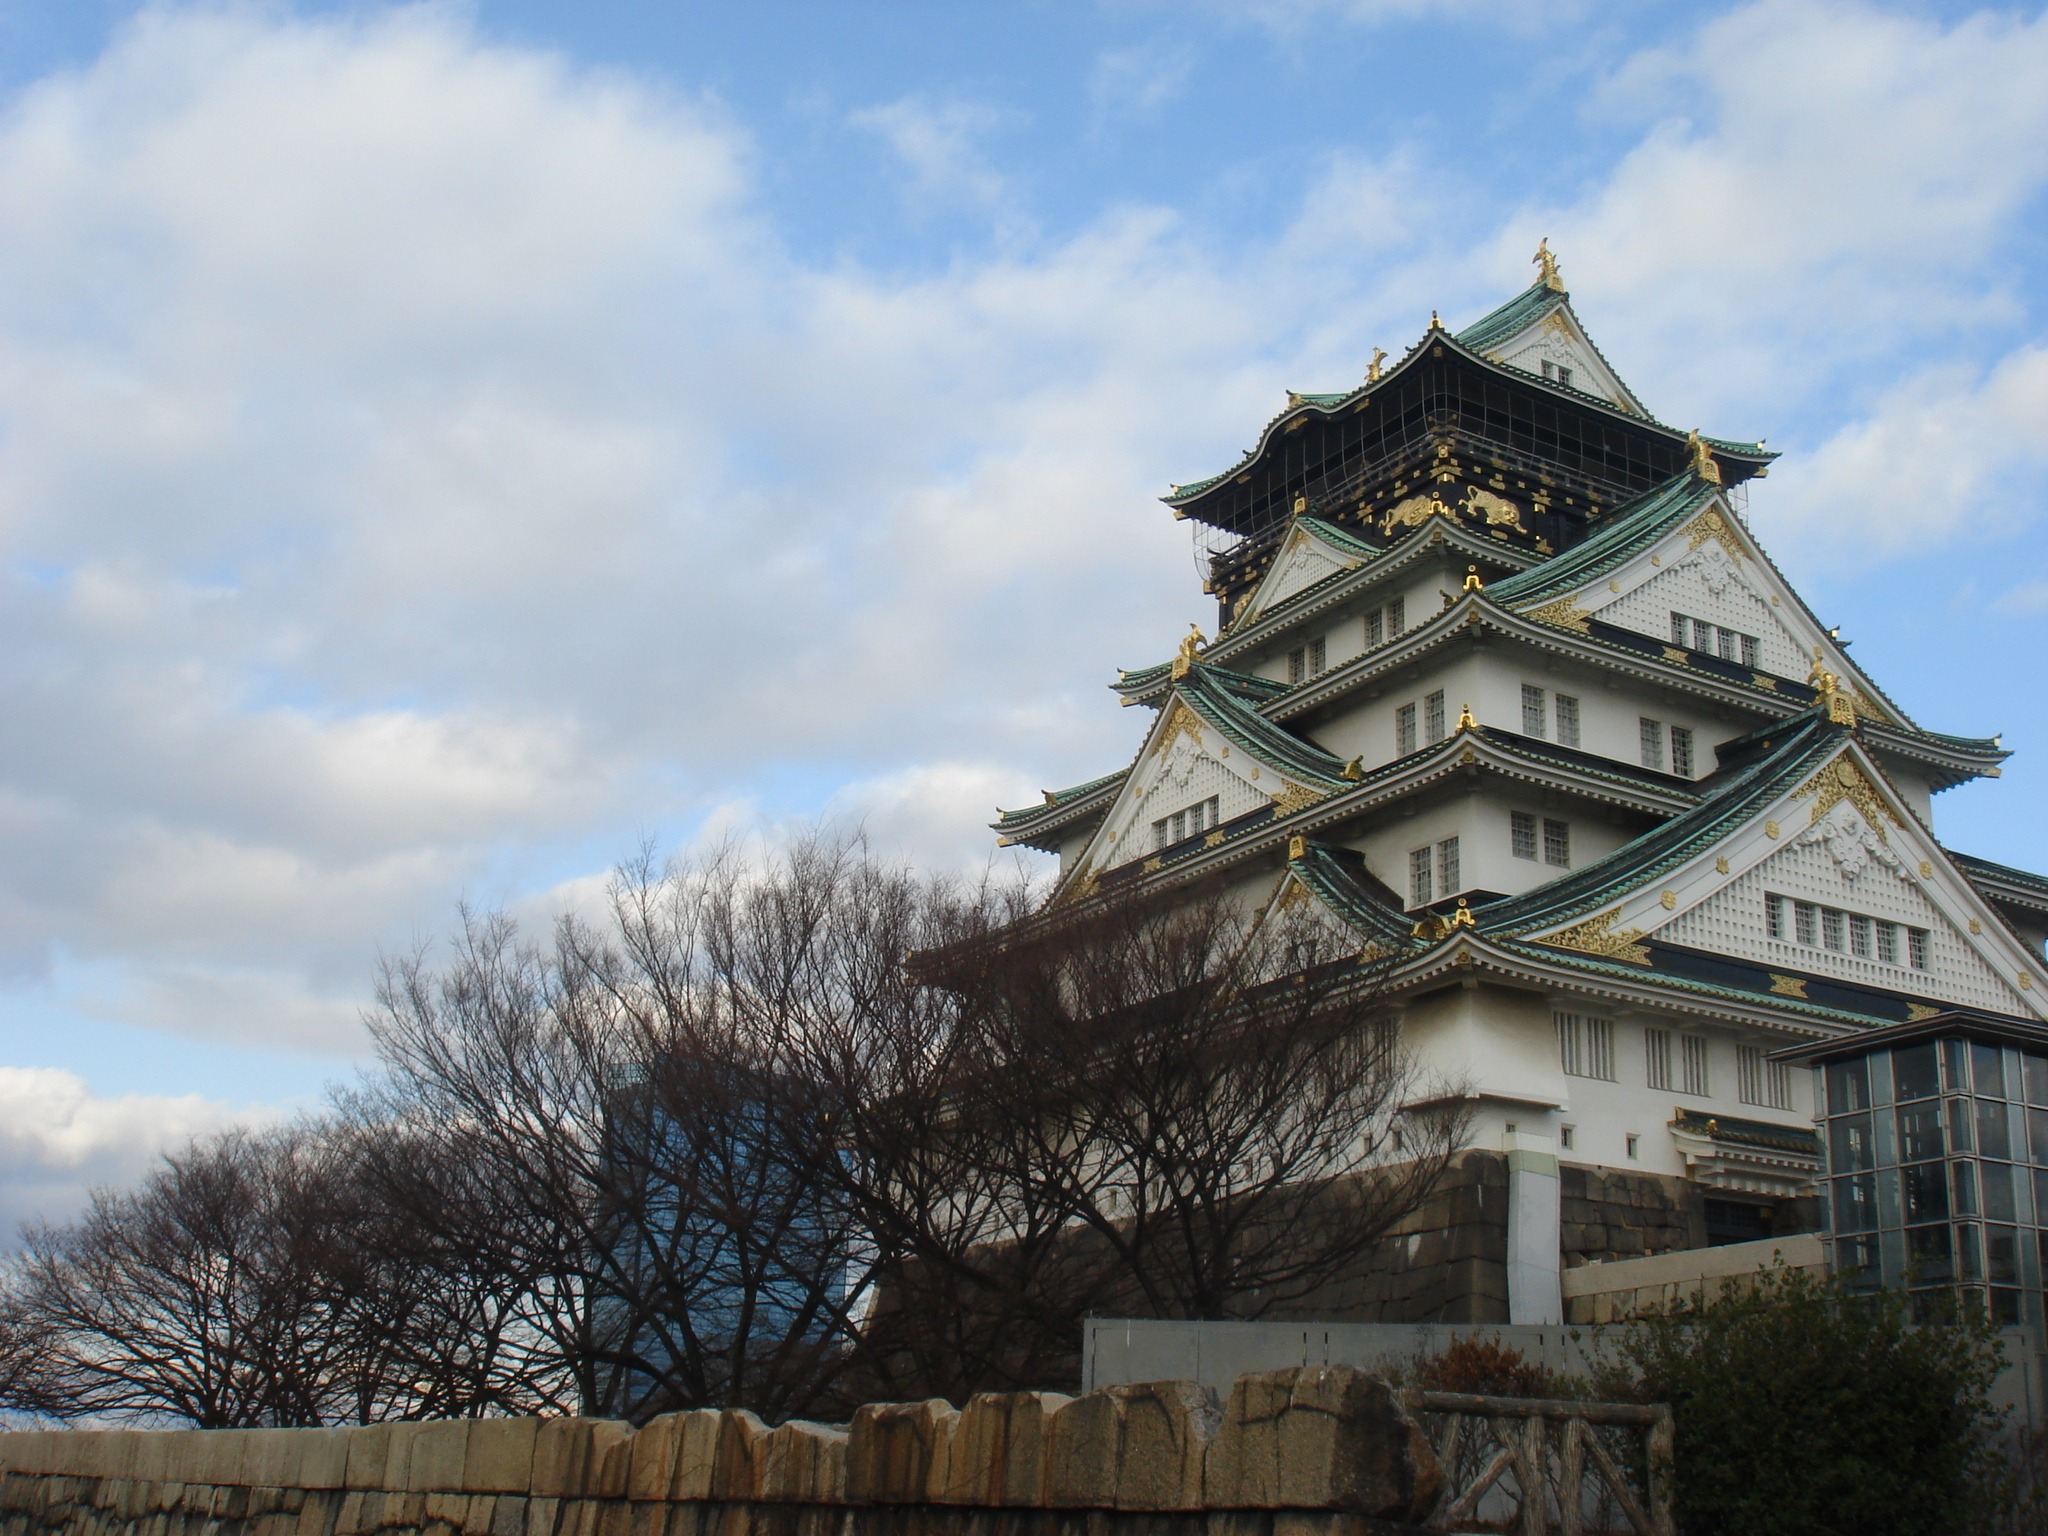
tree, sky, house, building, tower, castle, facade, place of worship, temple, estate, osaka castle